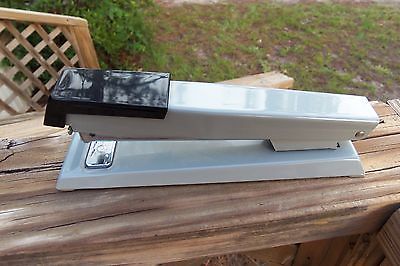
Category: stapler